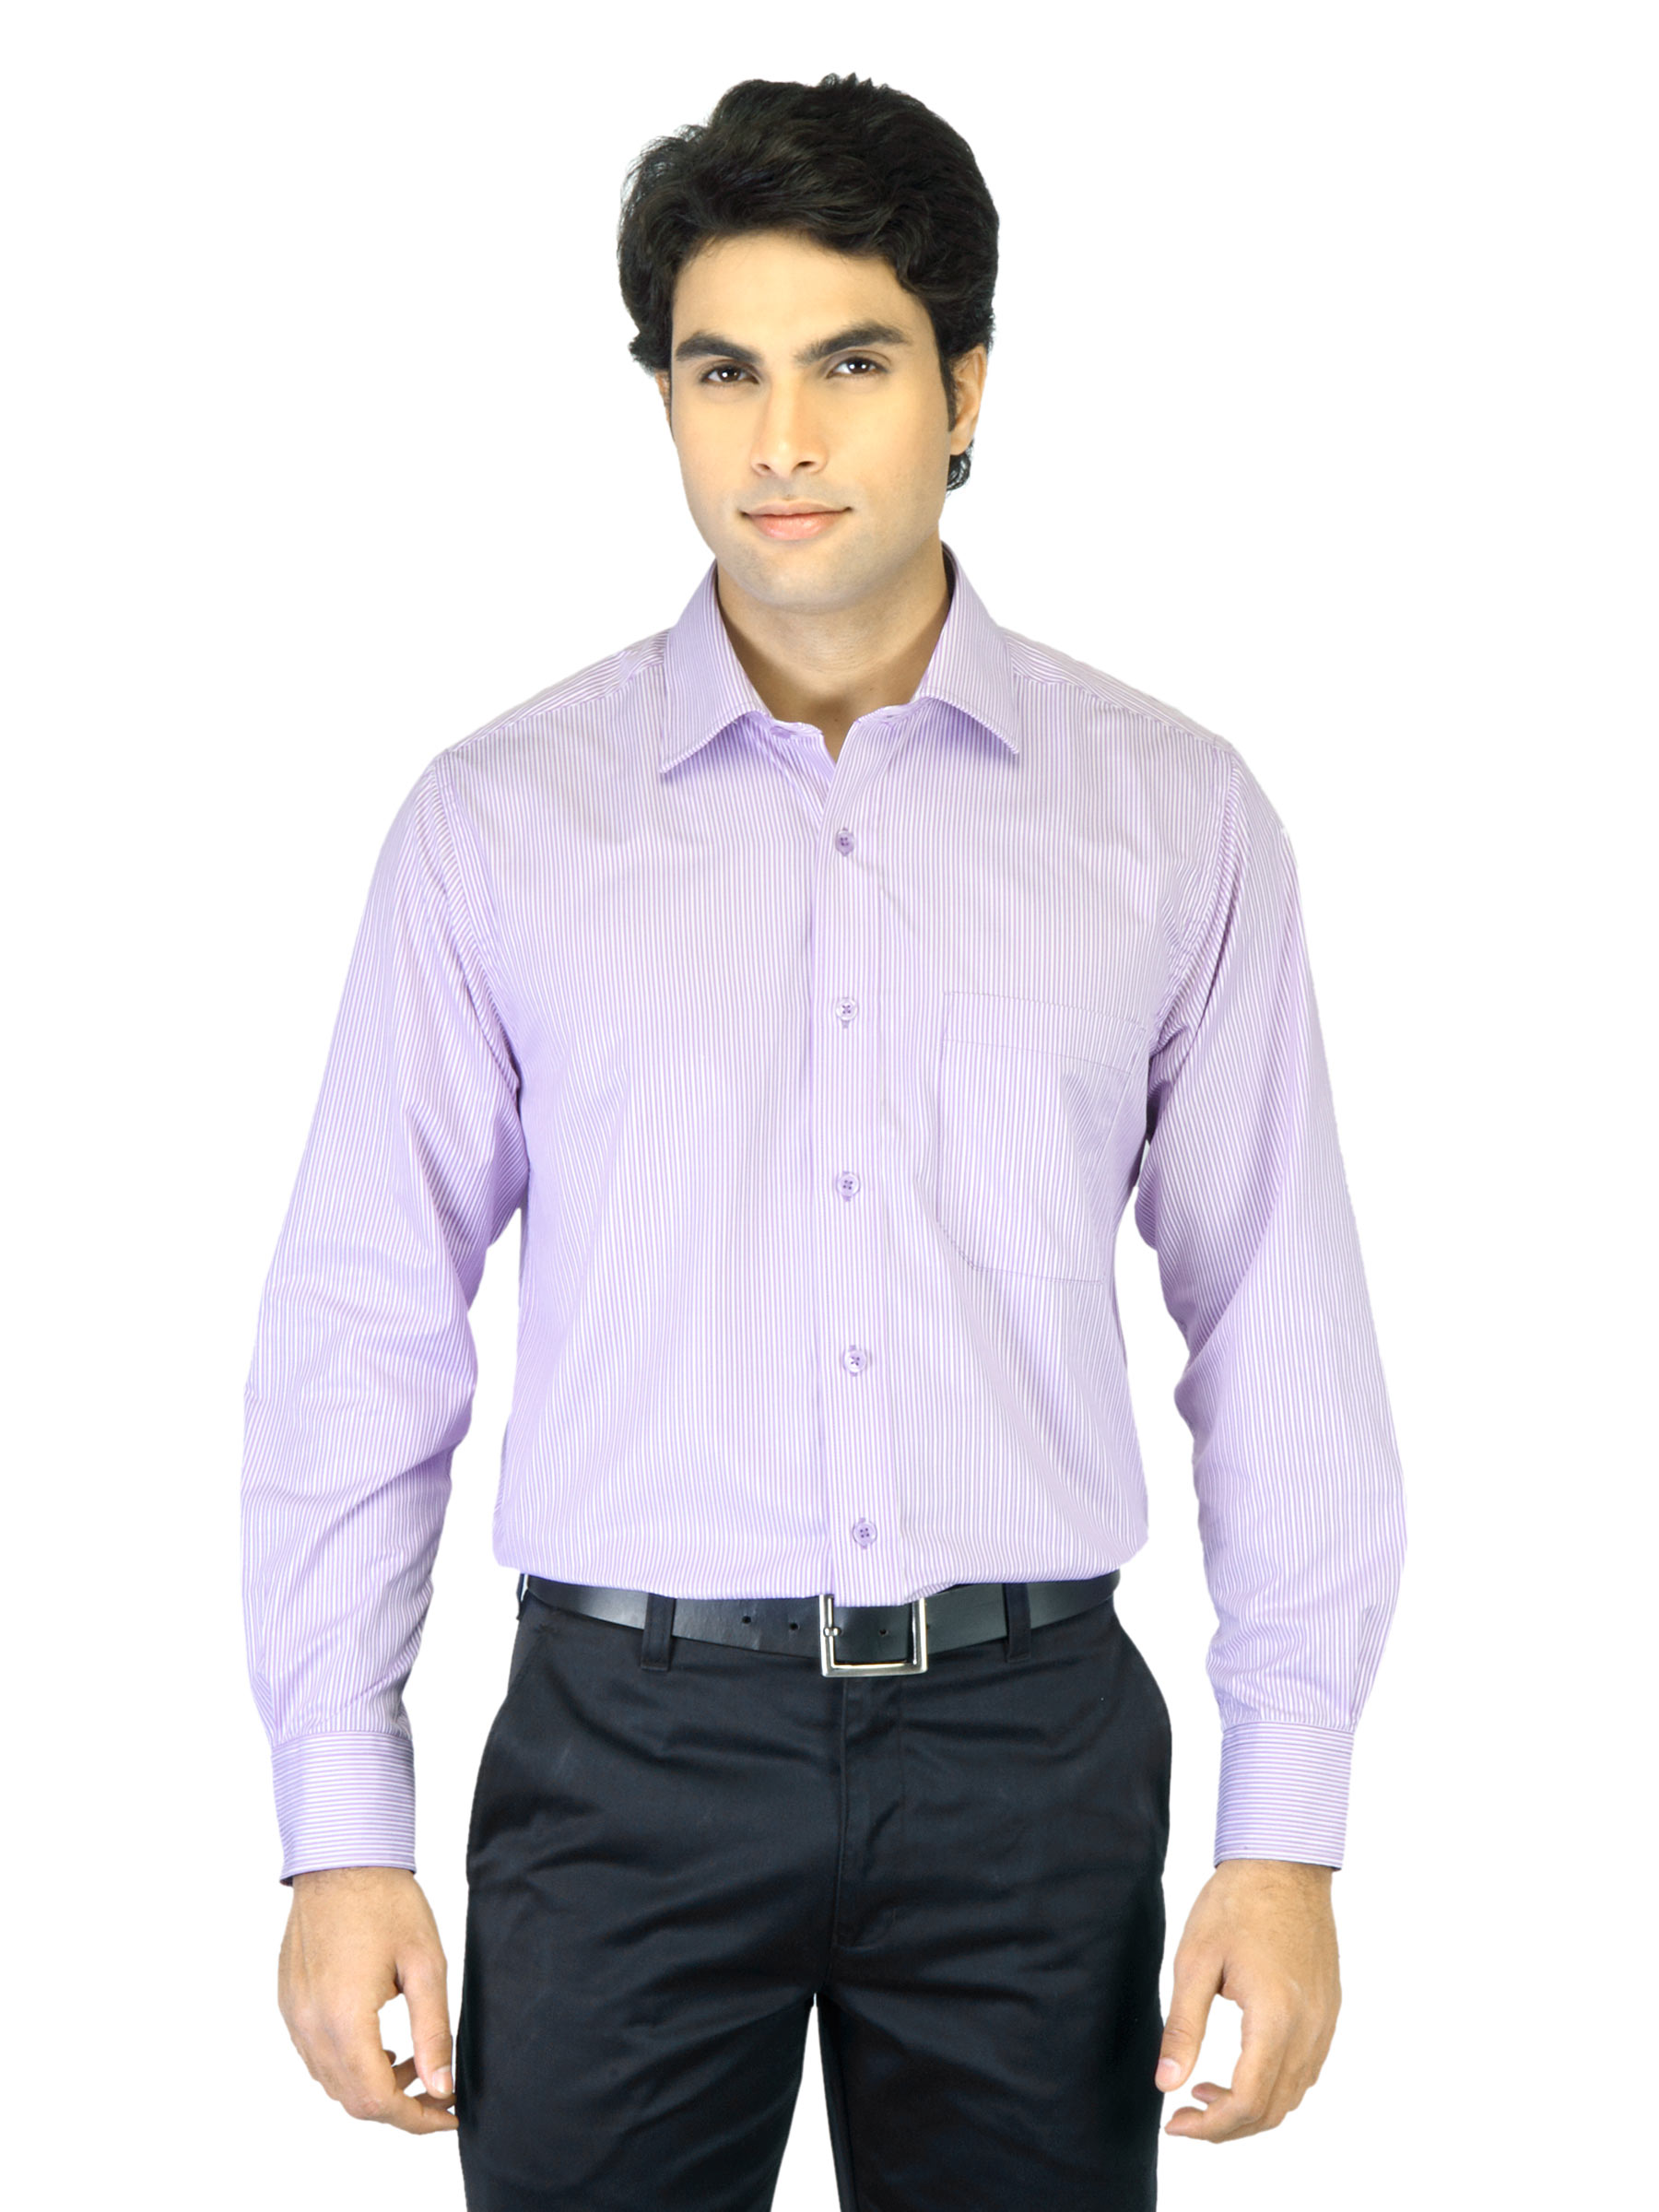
Peter England Men Purple Striped Shirt
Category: Apparel / Topwear / Shirts
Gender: Men
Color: Purple
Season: Fall 2011
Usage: Formal